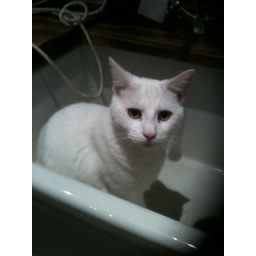
Oscar in the kitchen sink